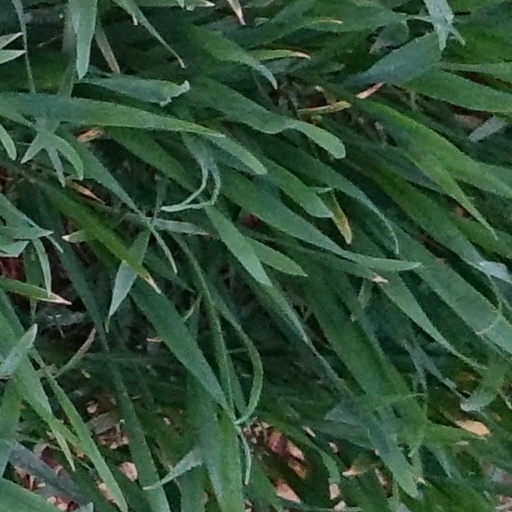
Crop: wheat